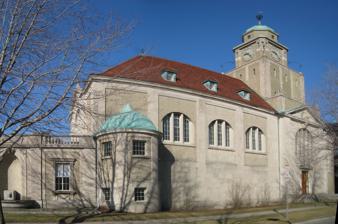
Building: Adolphus Busch Hall
Country: United States of America
Year built: 1917
Building at Harvard University Adolphus Busch Hall Adolphus Busch Hall General information Location Harvard University Address 29 Kirkland Street Town or city Boston Coordinates 42°22′36.5″N 71°6′50.9″W / 42.376806°N 71.114139°W / 42.376806; -71.114139 Current tenants Busch-Reisinger Museum collection Minda de Gunzburg Center for European Studies Named for Adolphus Busch Construction started 1912 ( 1912 ) Completed 1917 ( 1917 ) Opened 1921 ( 1921 ) Cost $265,000 Owner Harvard University Governing body Harvard Faculty of Arts and Sciences Design and construction Architect(s) German Bestelmeyer Known for Display of a copy of the Brunswick Lion Other information Parking Permitted street parking Public transit access MBTA 86 bus Website harvardartmuseums .org /rentals /event-spaces /adolphus-busch-hall Adolphus Busch Hall is a Harvard University building located at 27 Kirkland Street in Cambridge, Massachusetts . It is named for brewer and philanthropist Adolphus Busch , former president of the Anheuser-Busch company, who contributed $265,000 to its building fund. The hall was designed by architect German Bestelmeyer to house Harvard's Germanic Museum. Its cornerstone was laid in 1912 and the building completed in 1917, but it was not opened to the public until 1921, officially because of a lack of coal. The Germanic Museum evolved into the Busch-Reisinger Museum , the only museum in North America dedicated to the study of art from the German-speaking countries of Central and Northern Europe. The Busch-Reisinger was located in Adolphus Busch Hall from 1921 to 1991 and the hall continues to house the Busch-Reisinger's founding collection of medieval plaster casts , as well as an exhibition on the history of the museum. The hall also hosts concerts on its Flentrop pipe organ, which was made famous by organist E. Power Biggs , who broadcast and recorded his long-playing records there. The hall is also home to Harvard's Minda de Gunzburg Center for European Studies . Its courtyard contains a copy of the Brunswick Lion . See also Architecture portal Harvard Art Museums Busch-Reisinger Museum References